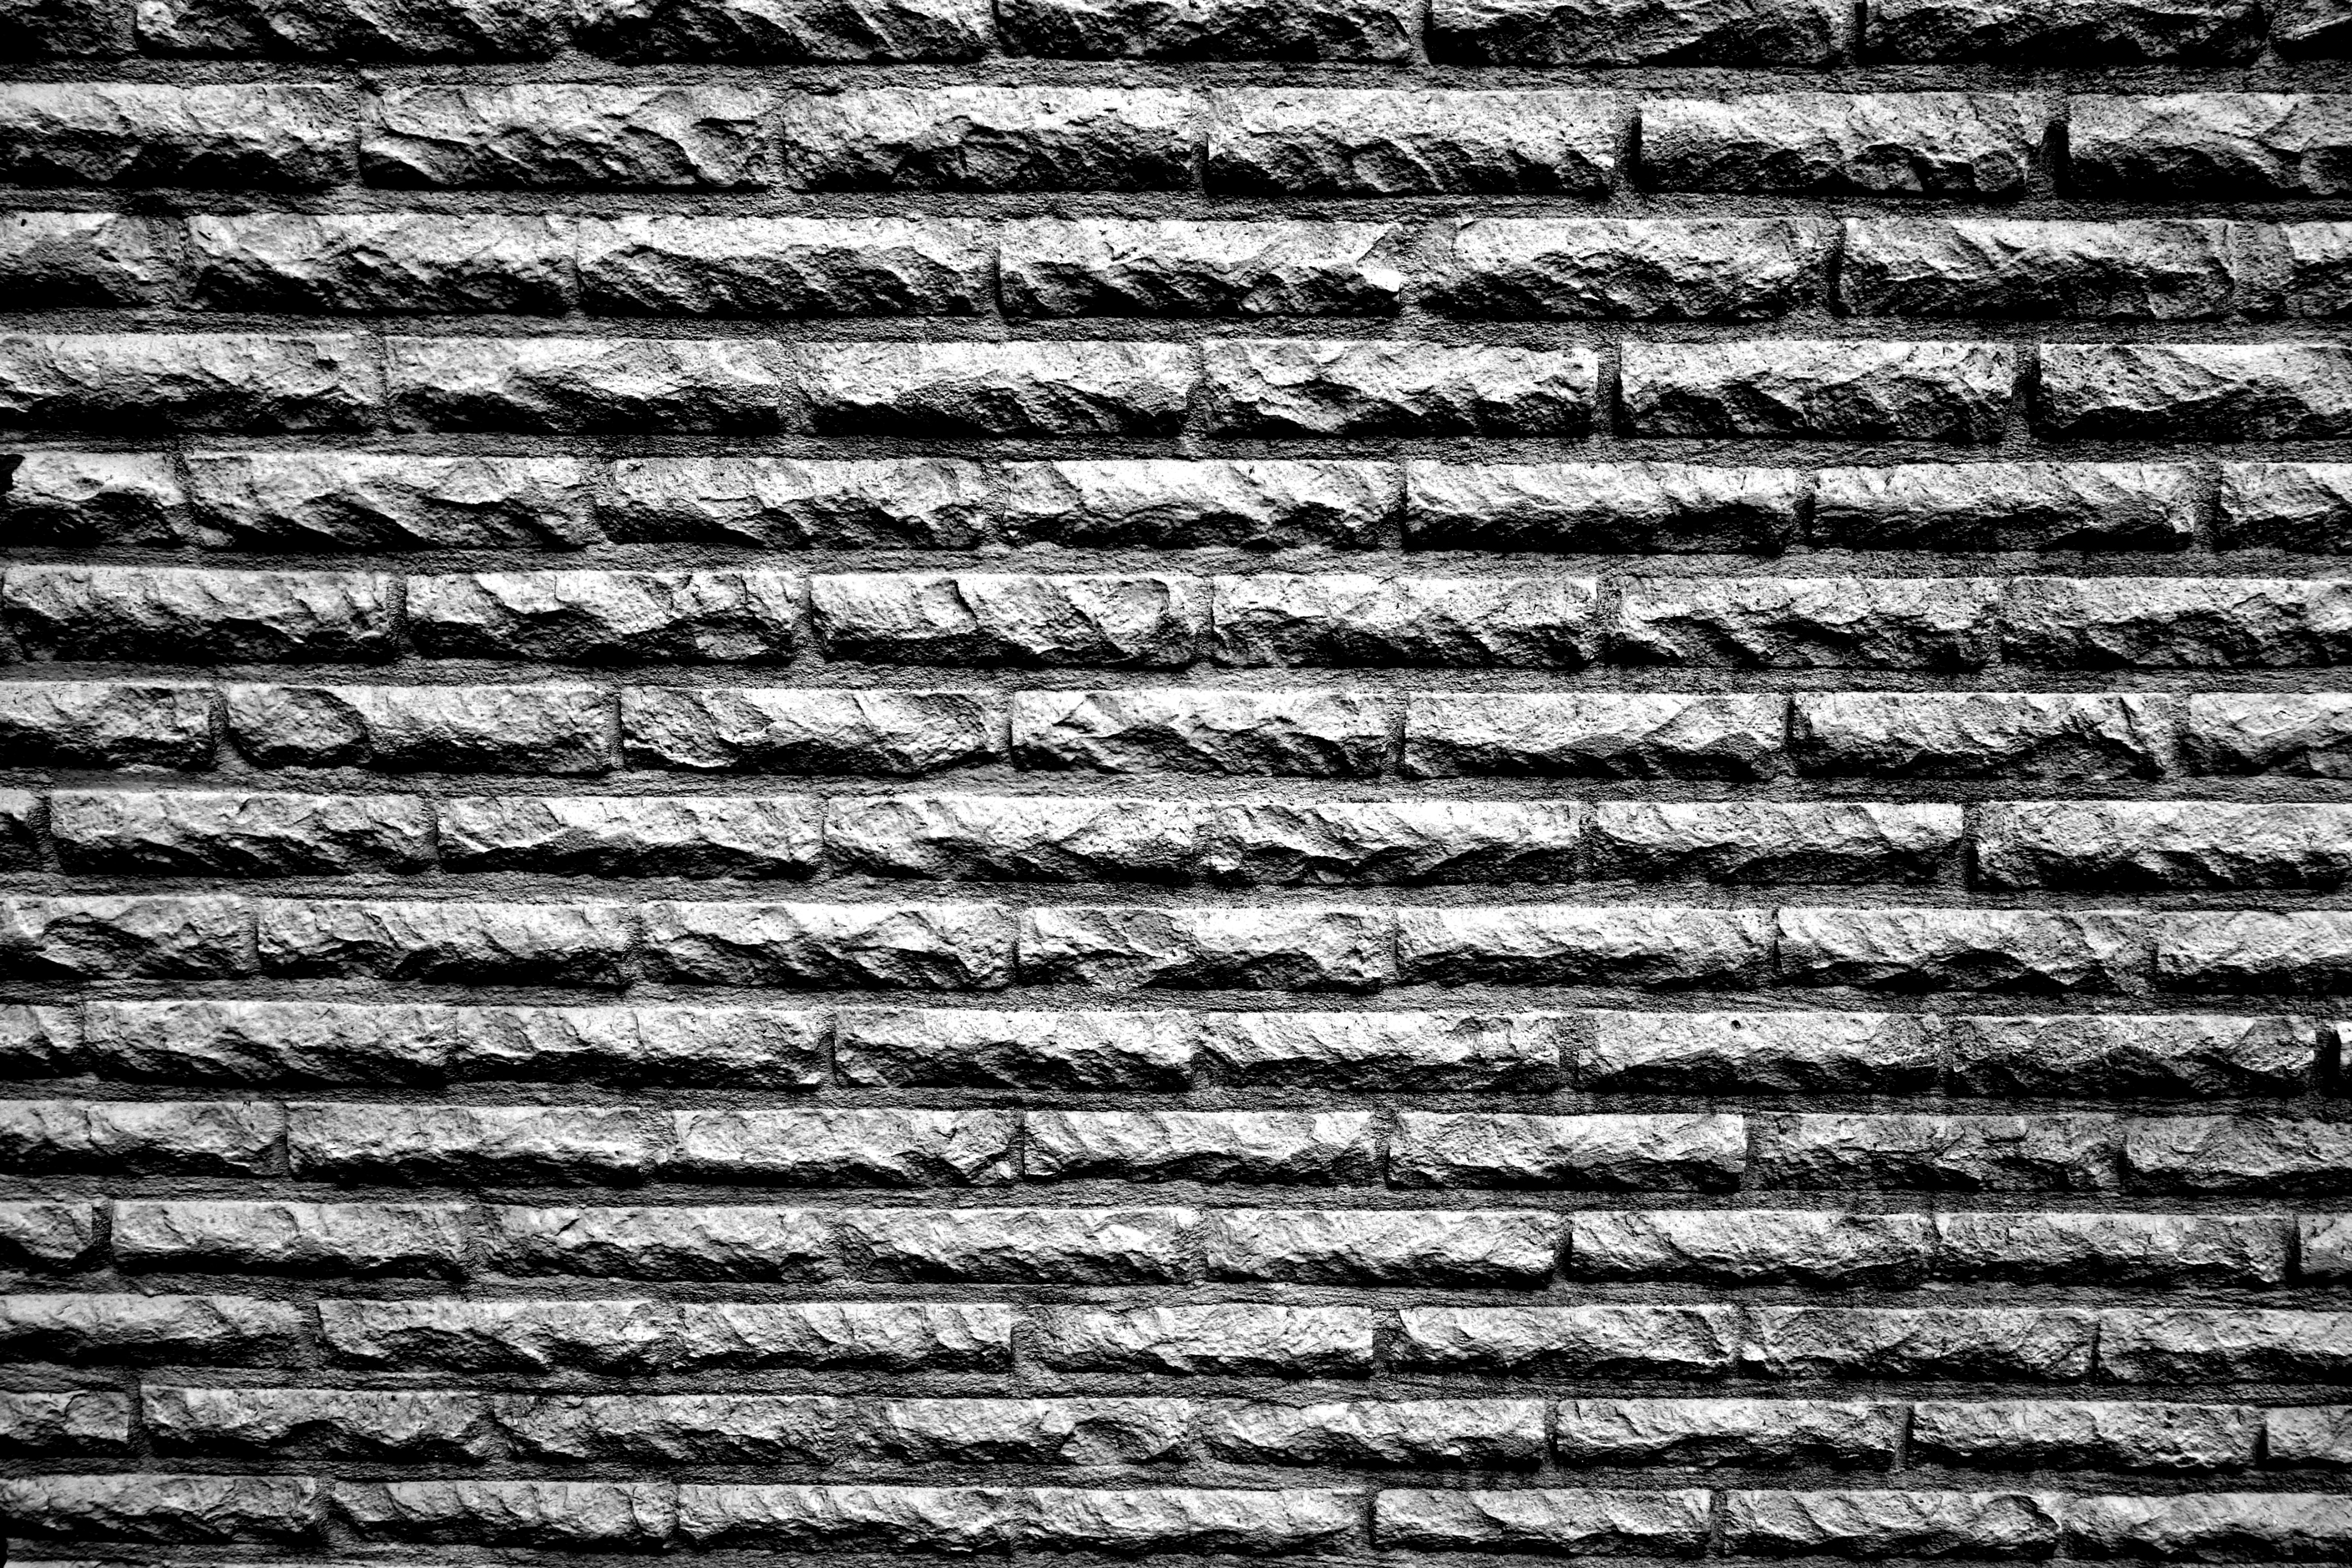
black and white, structure, wood, house, texture, building, wall, stone, asphalt, pattern, line, stone wall, black, monochrome, brick, material, tire, brick wall, tread, flooring, brick texture, monochrome photography